Bosut

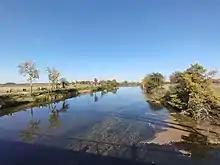
Bosut at Sopotac near Nijemci.

Turning north from Cerna, the river flows into the region of Syrmia, and the villages of Andrijaševci and Rokovci, reaching the biggest settlement on its course, the city of Vinkovci. From there, the river turns to the southeast, which is the direction it will follow for the rest of its course, except for a large U-bend south of Vinkovci. It passes through Kunjevci, Nijemci, Podgrađe, Apševci and Lipovac, where it receives the river Spačva from the right, and after the flow of 151 km through Croatia, crosses the Serbian border.